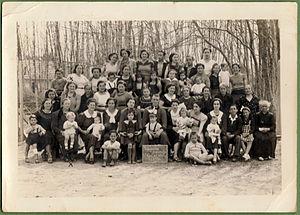
Saint-Cyr-en-Val est une commune française située dans le département du Loiret en région Centre-Val de Loire.